Robert Seton (bishop)

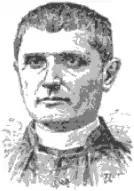

Robert Seton (August 28, 1839 – March 22, 1927) was an American Catholic prelate who served as Titular Archbishop of Heliopolis. He was a descendant of the aristocratic Seton and Bayley families.